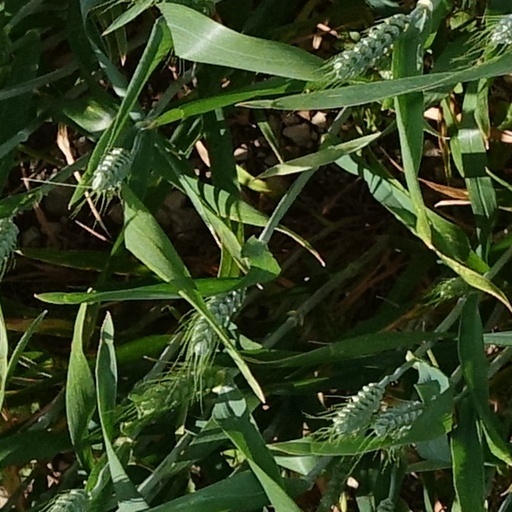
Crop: wheat